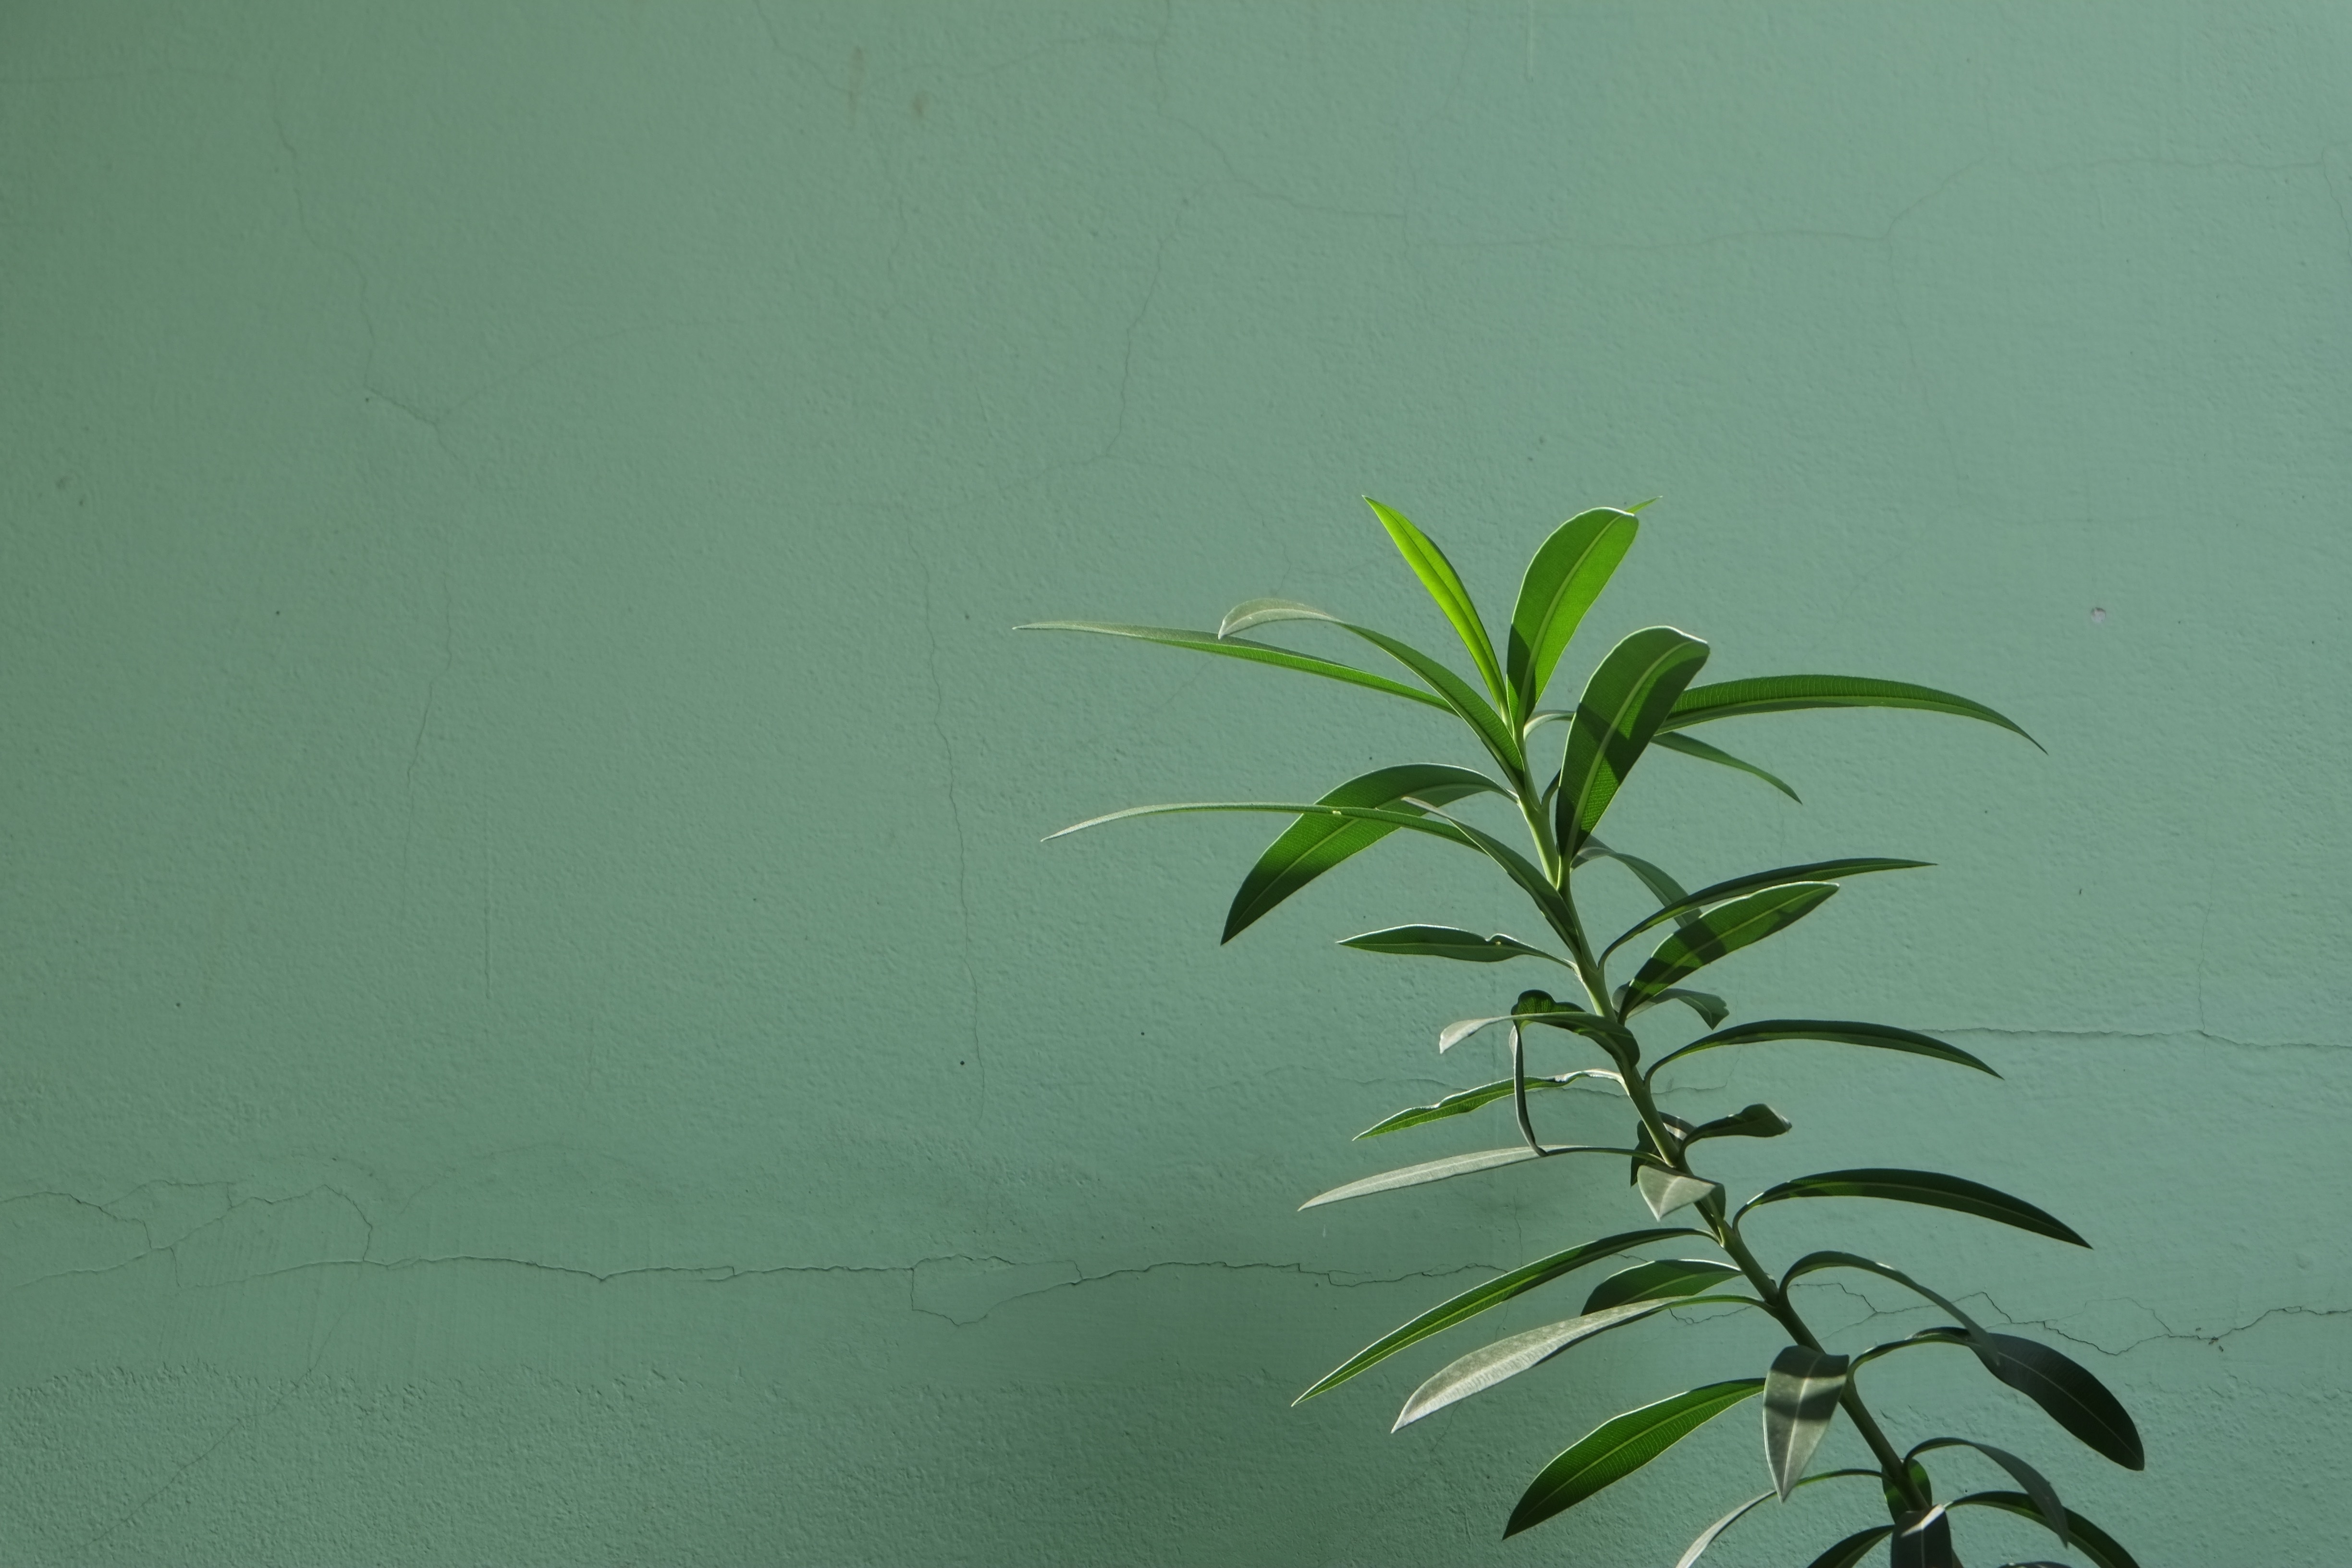
tree, nature, grass, branch, growth, plant, leaf, flower, environment, green, botany, garden, flora, leaves, gardening, growing, flowering plant, grass family, plant stem, land plant, arecales